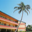
Label: palm_tree